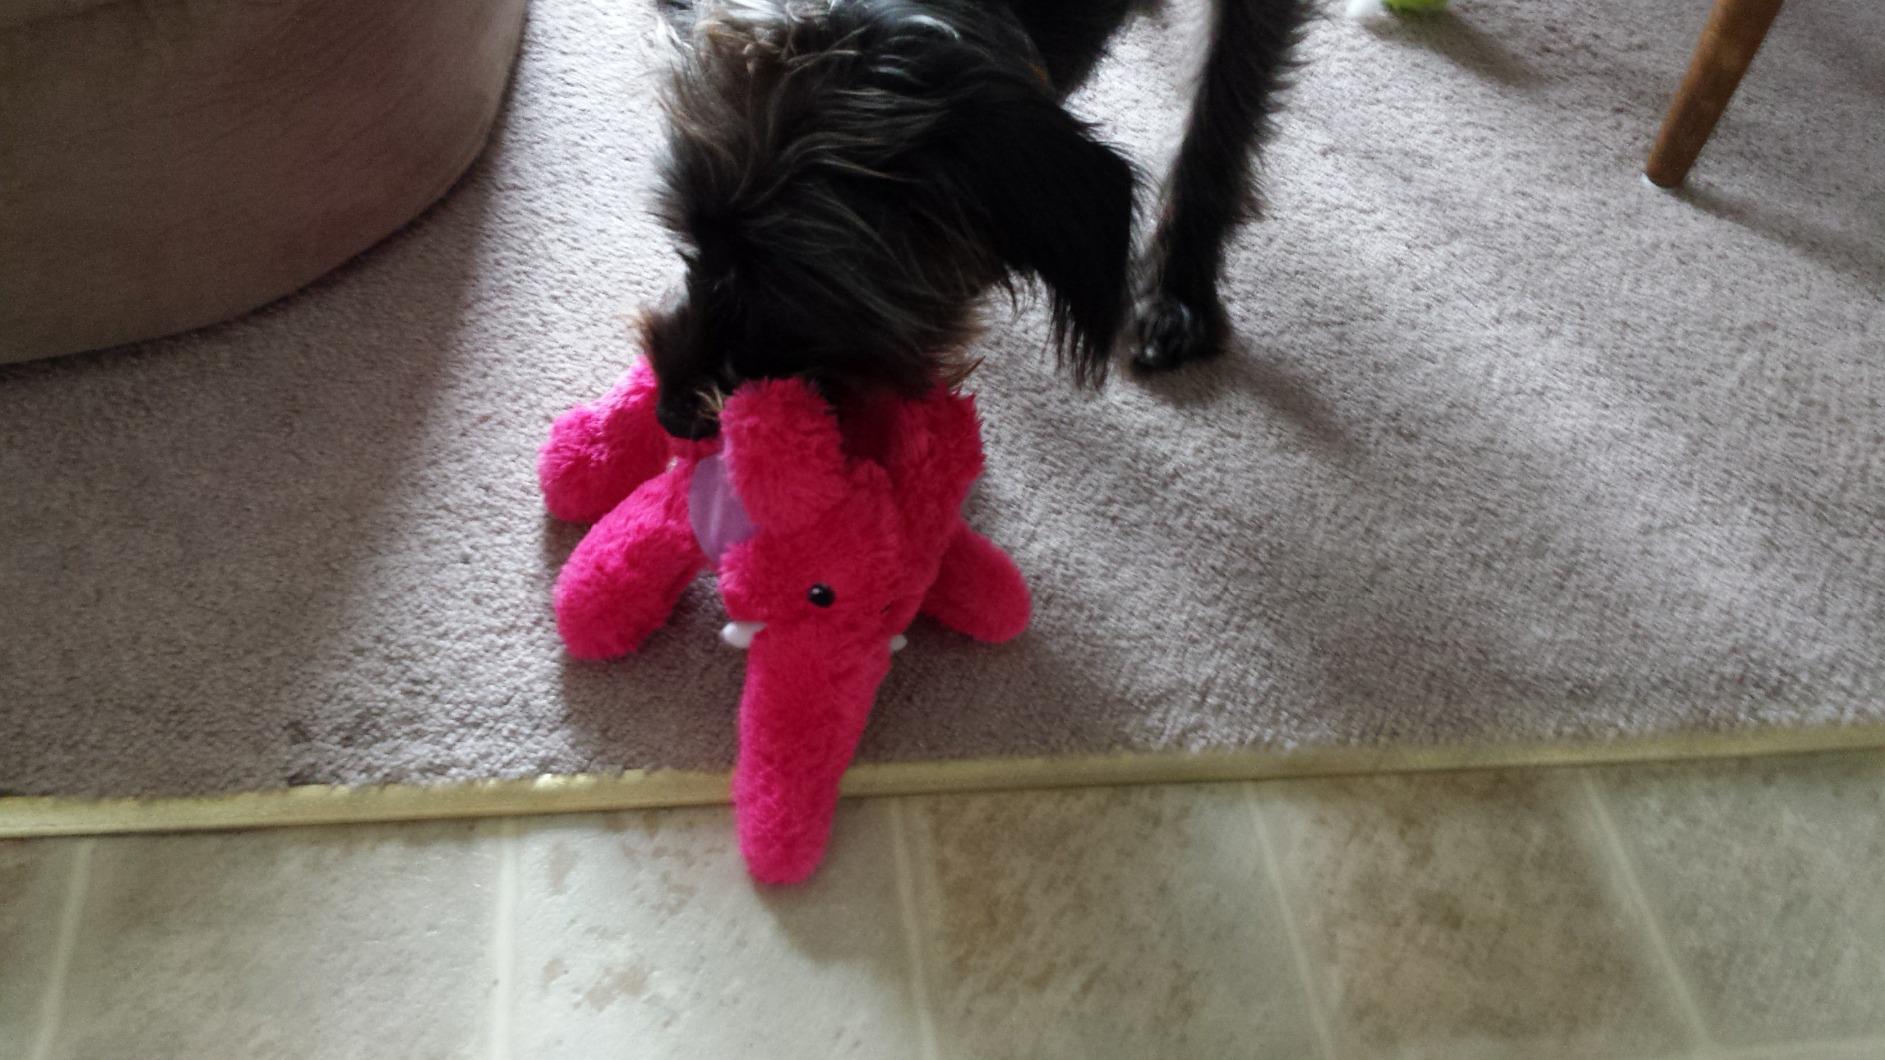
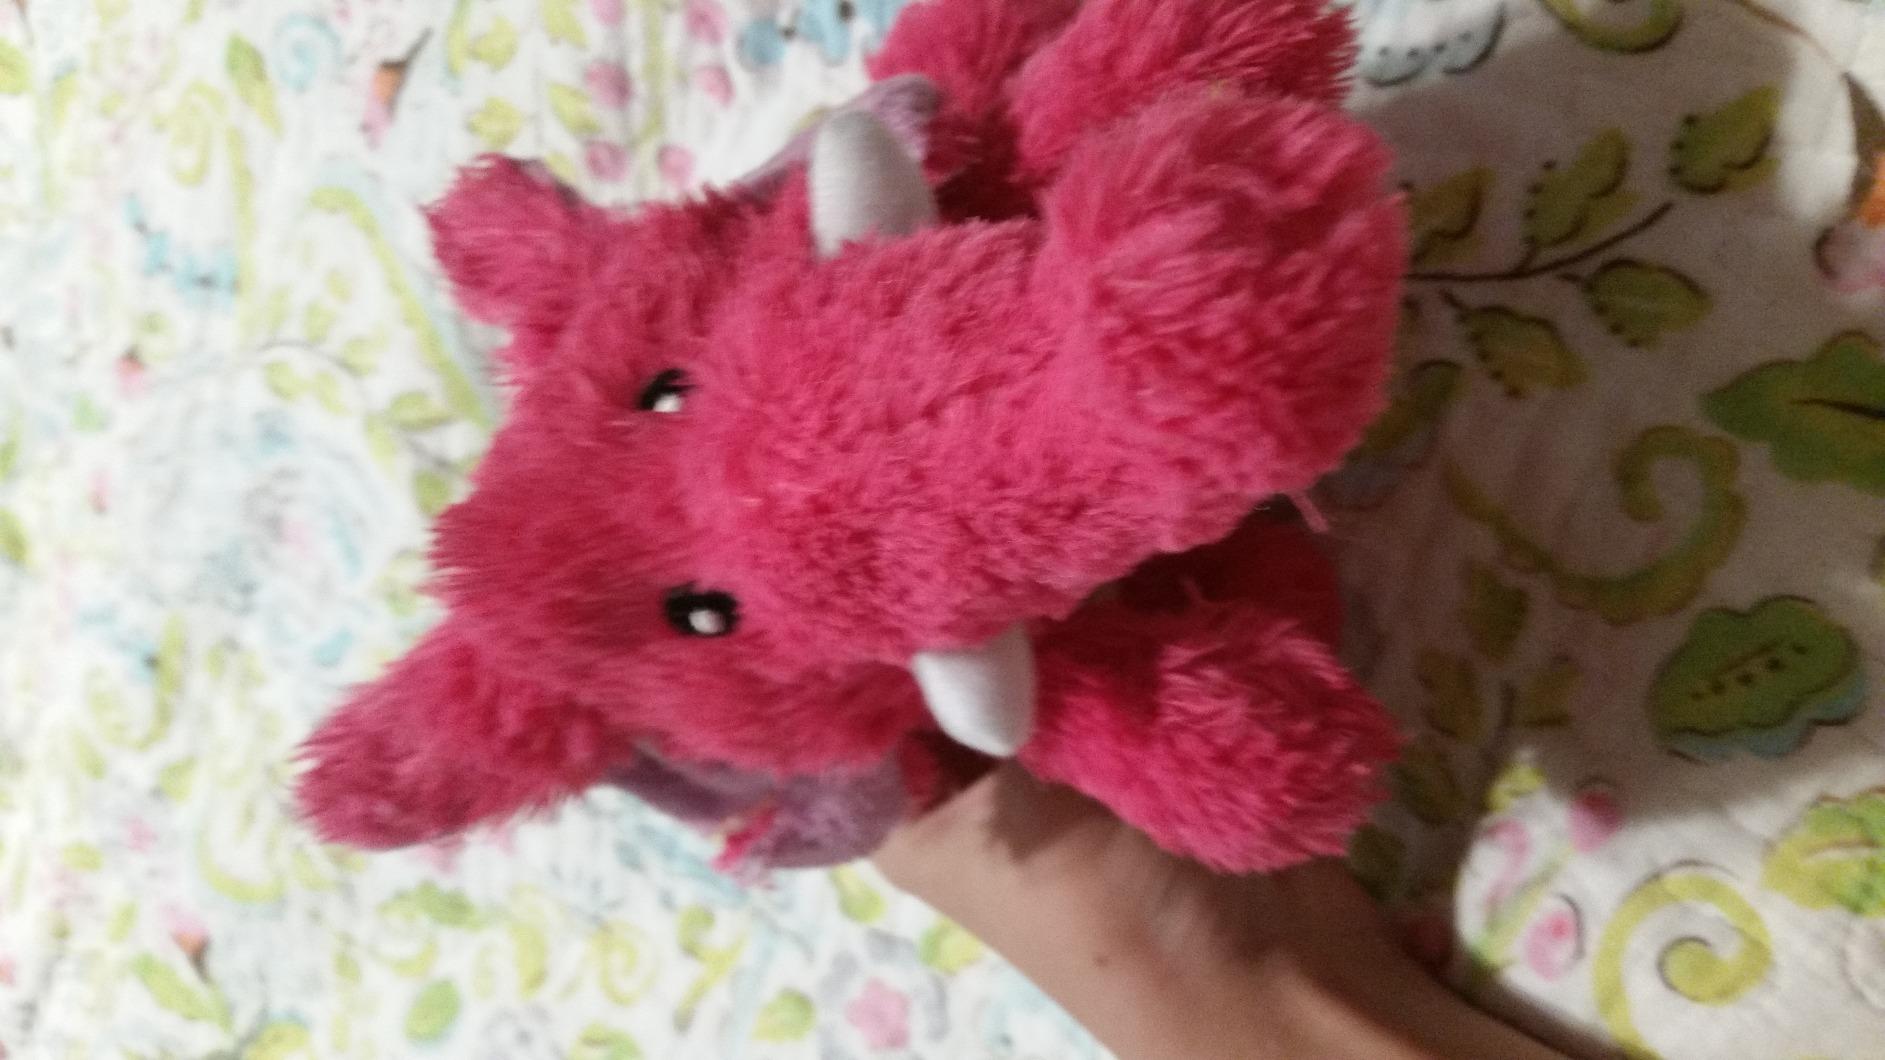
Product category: items_toy
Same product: yes